Chandralekha (1998 film)

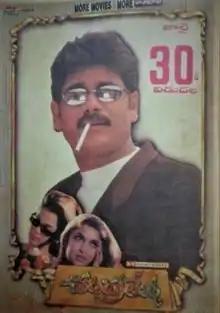
Theatrical release poster

Chandralekha is a 1998 Indian Telugu-language comedy drama film co-written and directed by Krishna Vamsi. It stars Nagarjuna, Ramya Krishna and debutant Isha Koppikar, with music composed by Sandeep Chowta. The film was produced by Nagarjuna and V. Ram Prasad under Great India Enterprises banner.